Dividing engine

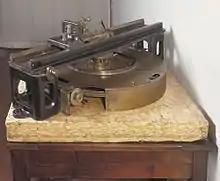
Dividing engine at the Museo Galileo in Florence.

There has always been a need for accurate measuring instruments. Whether it is a linear device such as a ruler or vernier or a circular device such as a protractor, astrolabe, sextant, theodolite, or setting circles for astronomical telescopes, the desire for ever greater precision has always existed. For every improvement in the measuring instruments, such as better alidades or the introduction of telescopic sights, the need for more exact graduations immediately followed.